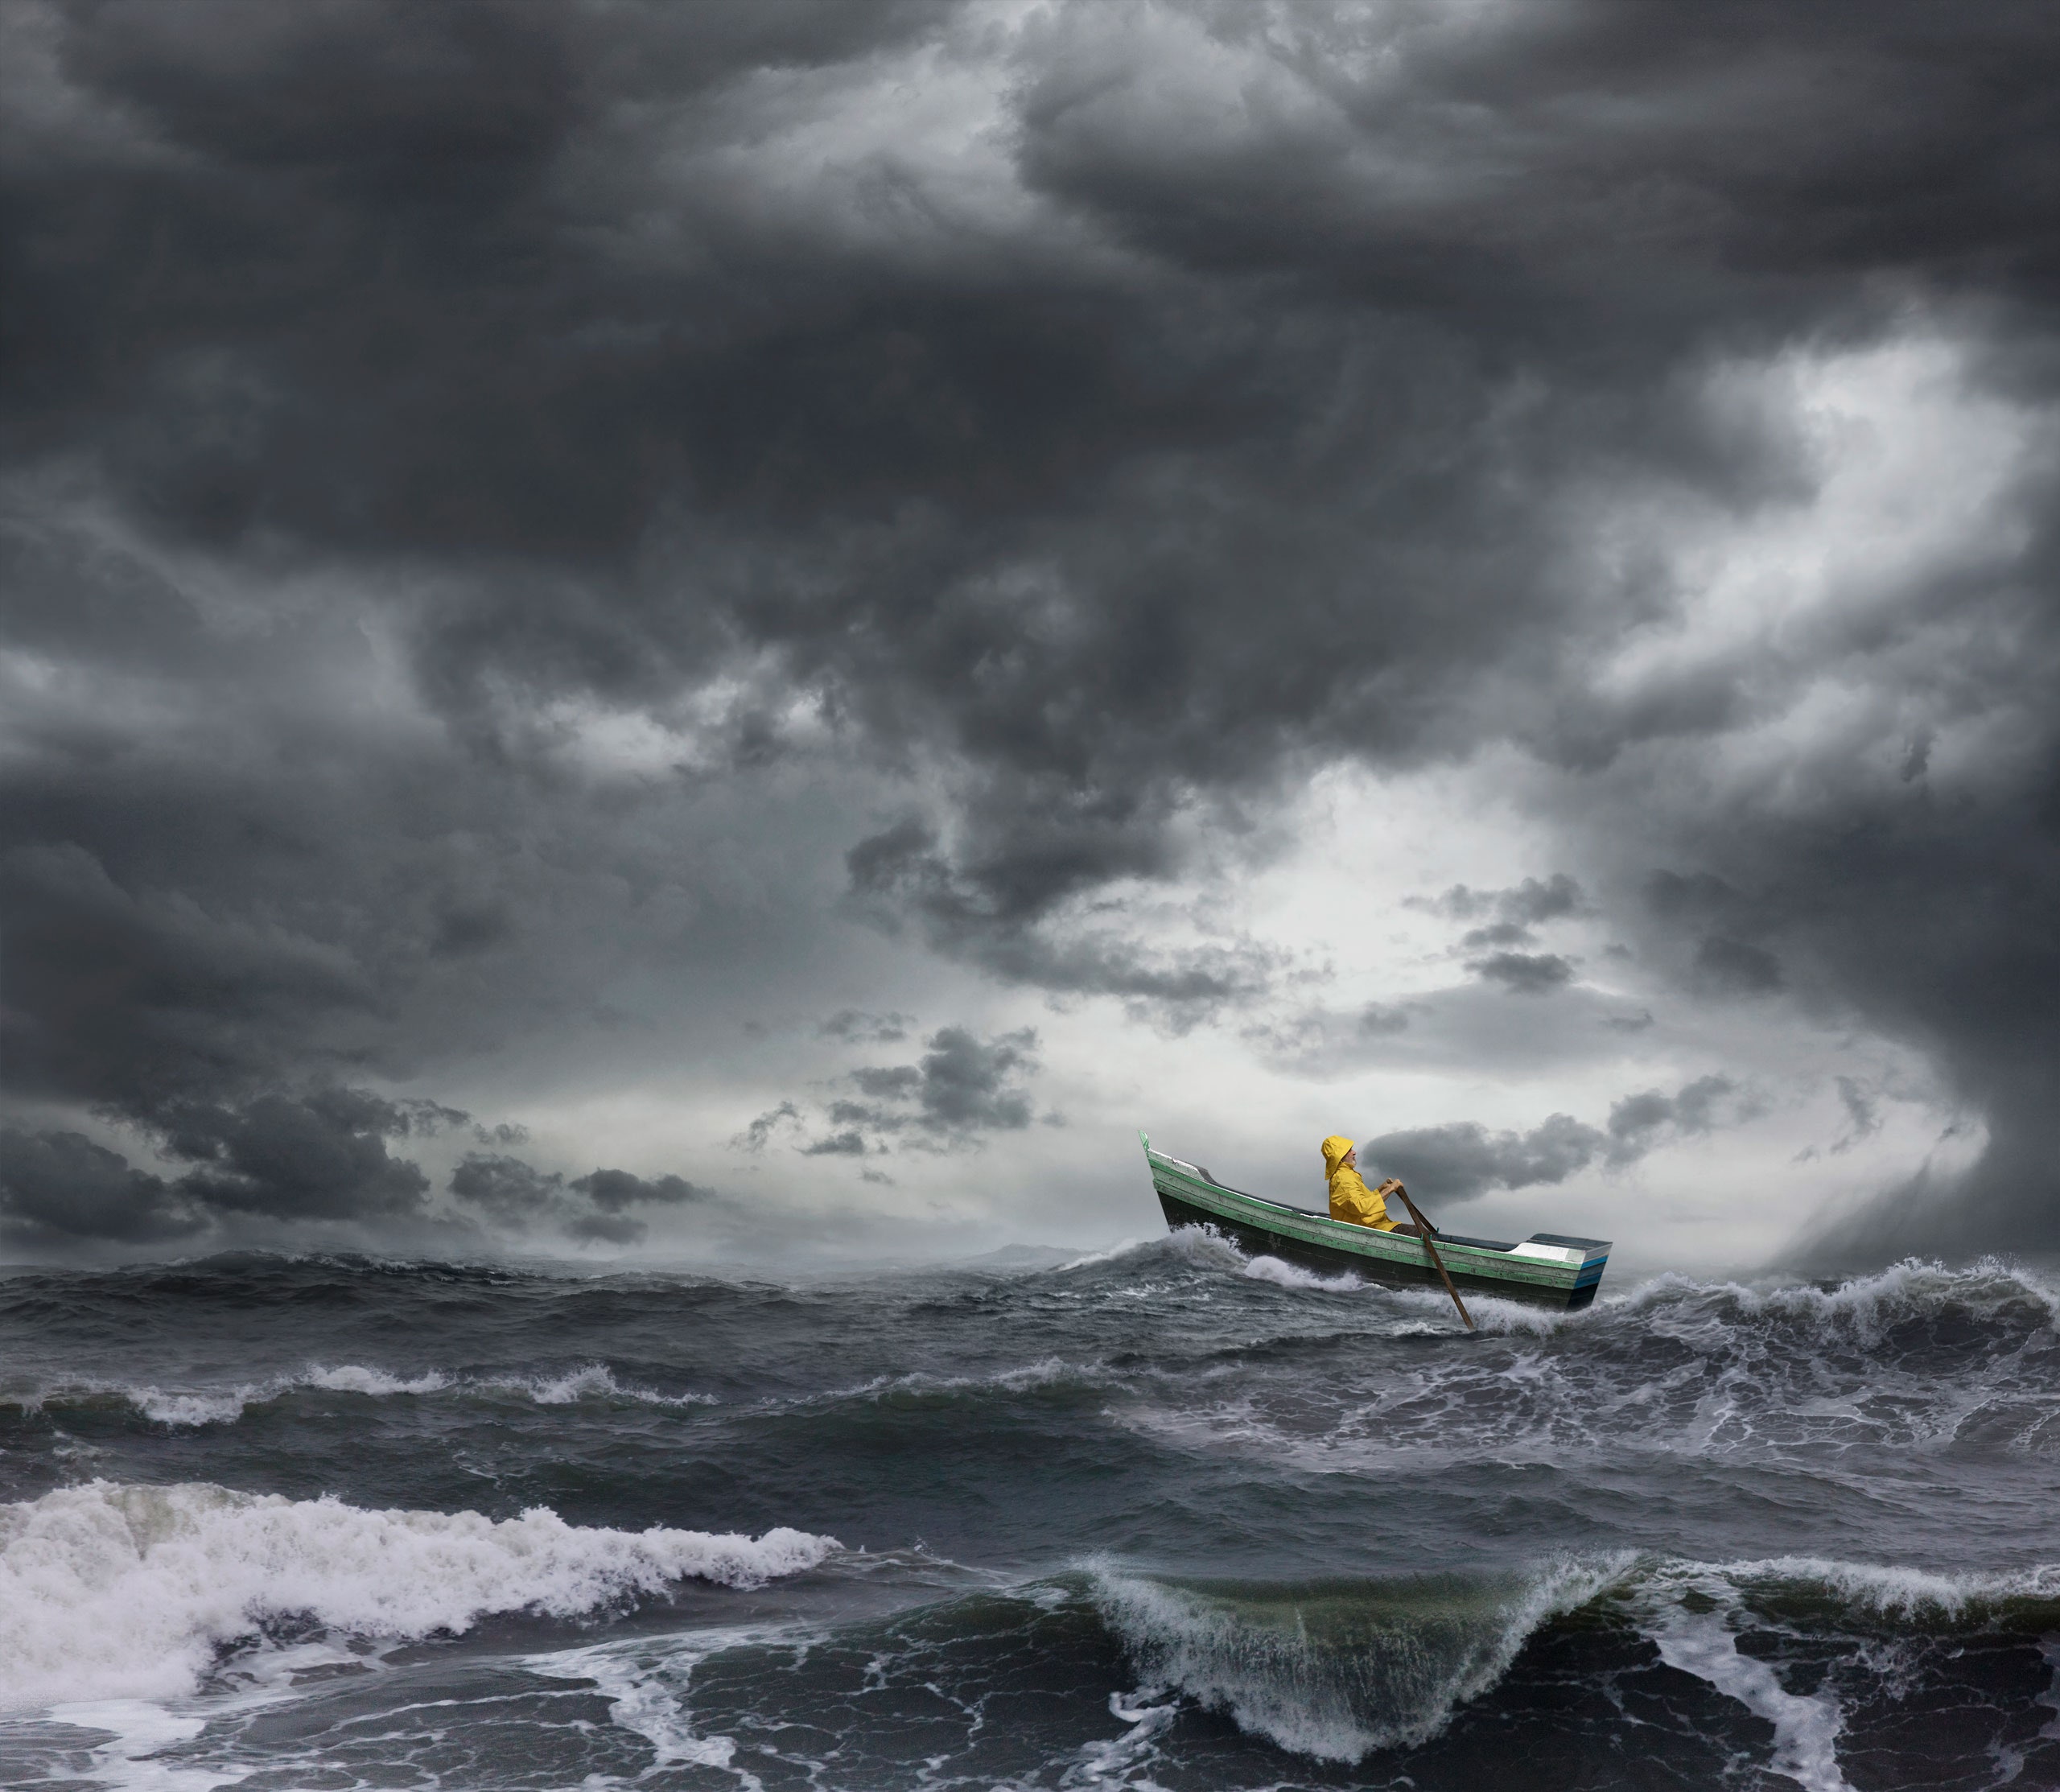
Vehicle type: Ships